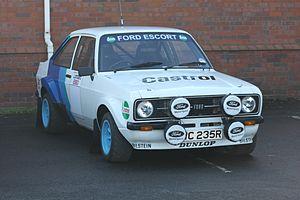
Le Rallye Monte-Carlo 1979, disputé du 20 au 26 janvier 1979, est la soixante-quatrième manche du championnat du monde des rallyes courue depuis 1973, et la première manche du championnat du monde des rallyes 1979.
Le Rallye du Portugal 1979, disputé du 6 au 11 mars 1979, est la soixante-sixième manche du championnat du monde des rallyes courue depuis 1973, et la troisième manche du championnat du monde des rallyes 1979.
Le Rallye de Suède 1979, disputé du 16 au 18 février 1979, est la soixante-cinquième manche du championnat du monde des rallyes courue depuis 1973, et la deuxième manche du championnat du monde des rallyes 1979.
Le Rallye Safari 1979, disputé du 12 au 16 avril 1979, est la soixante-septième manche du championnat du monde des rallyes courue depuis 1973, et la quatrième manche du championnat du monde des rallyes 1979.